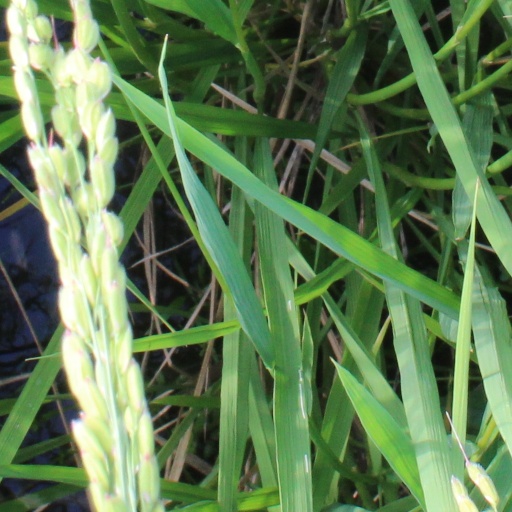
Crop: rice